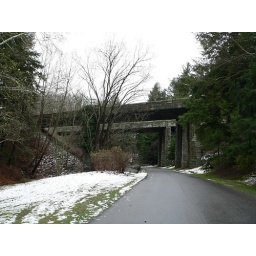
bridge over road to main house